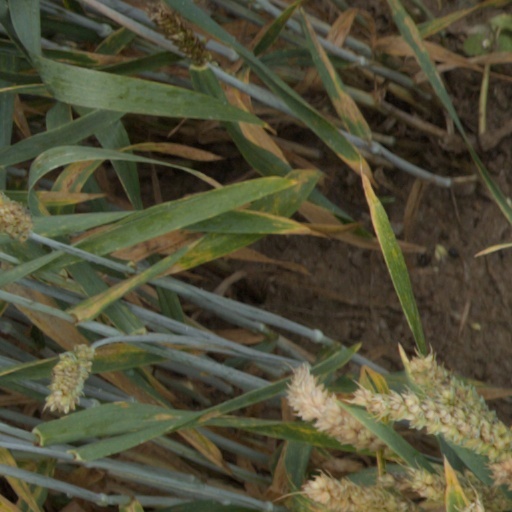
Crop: wheat